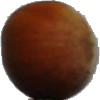
Label: nut_forest